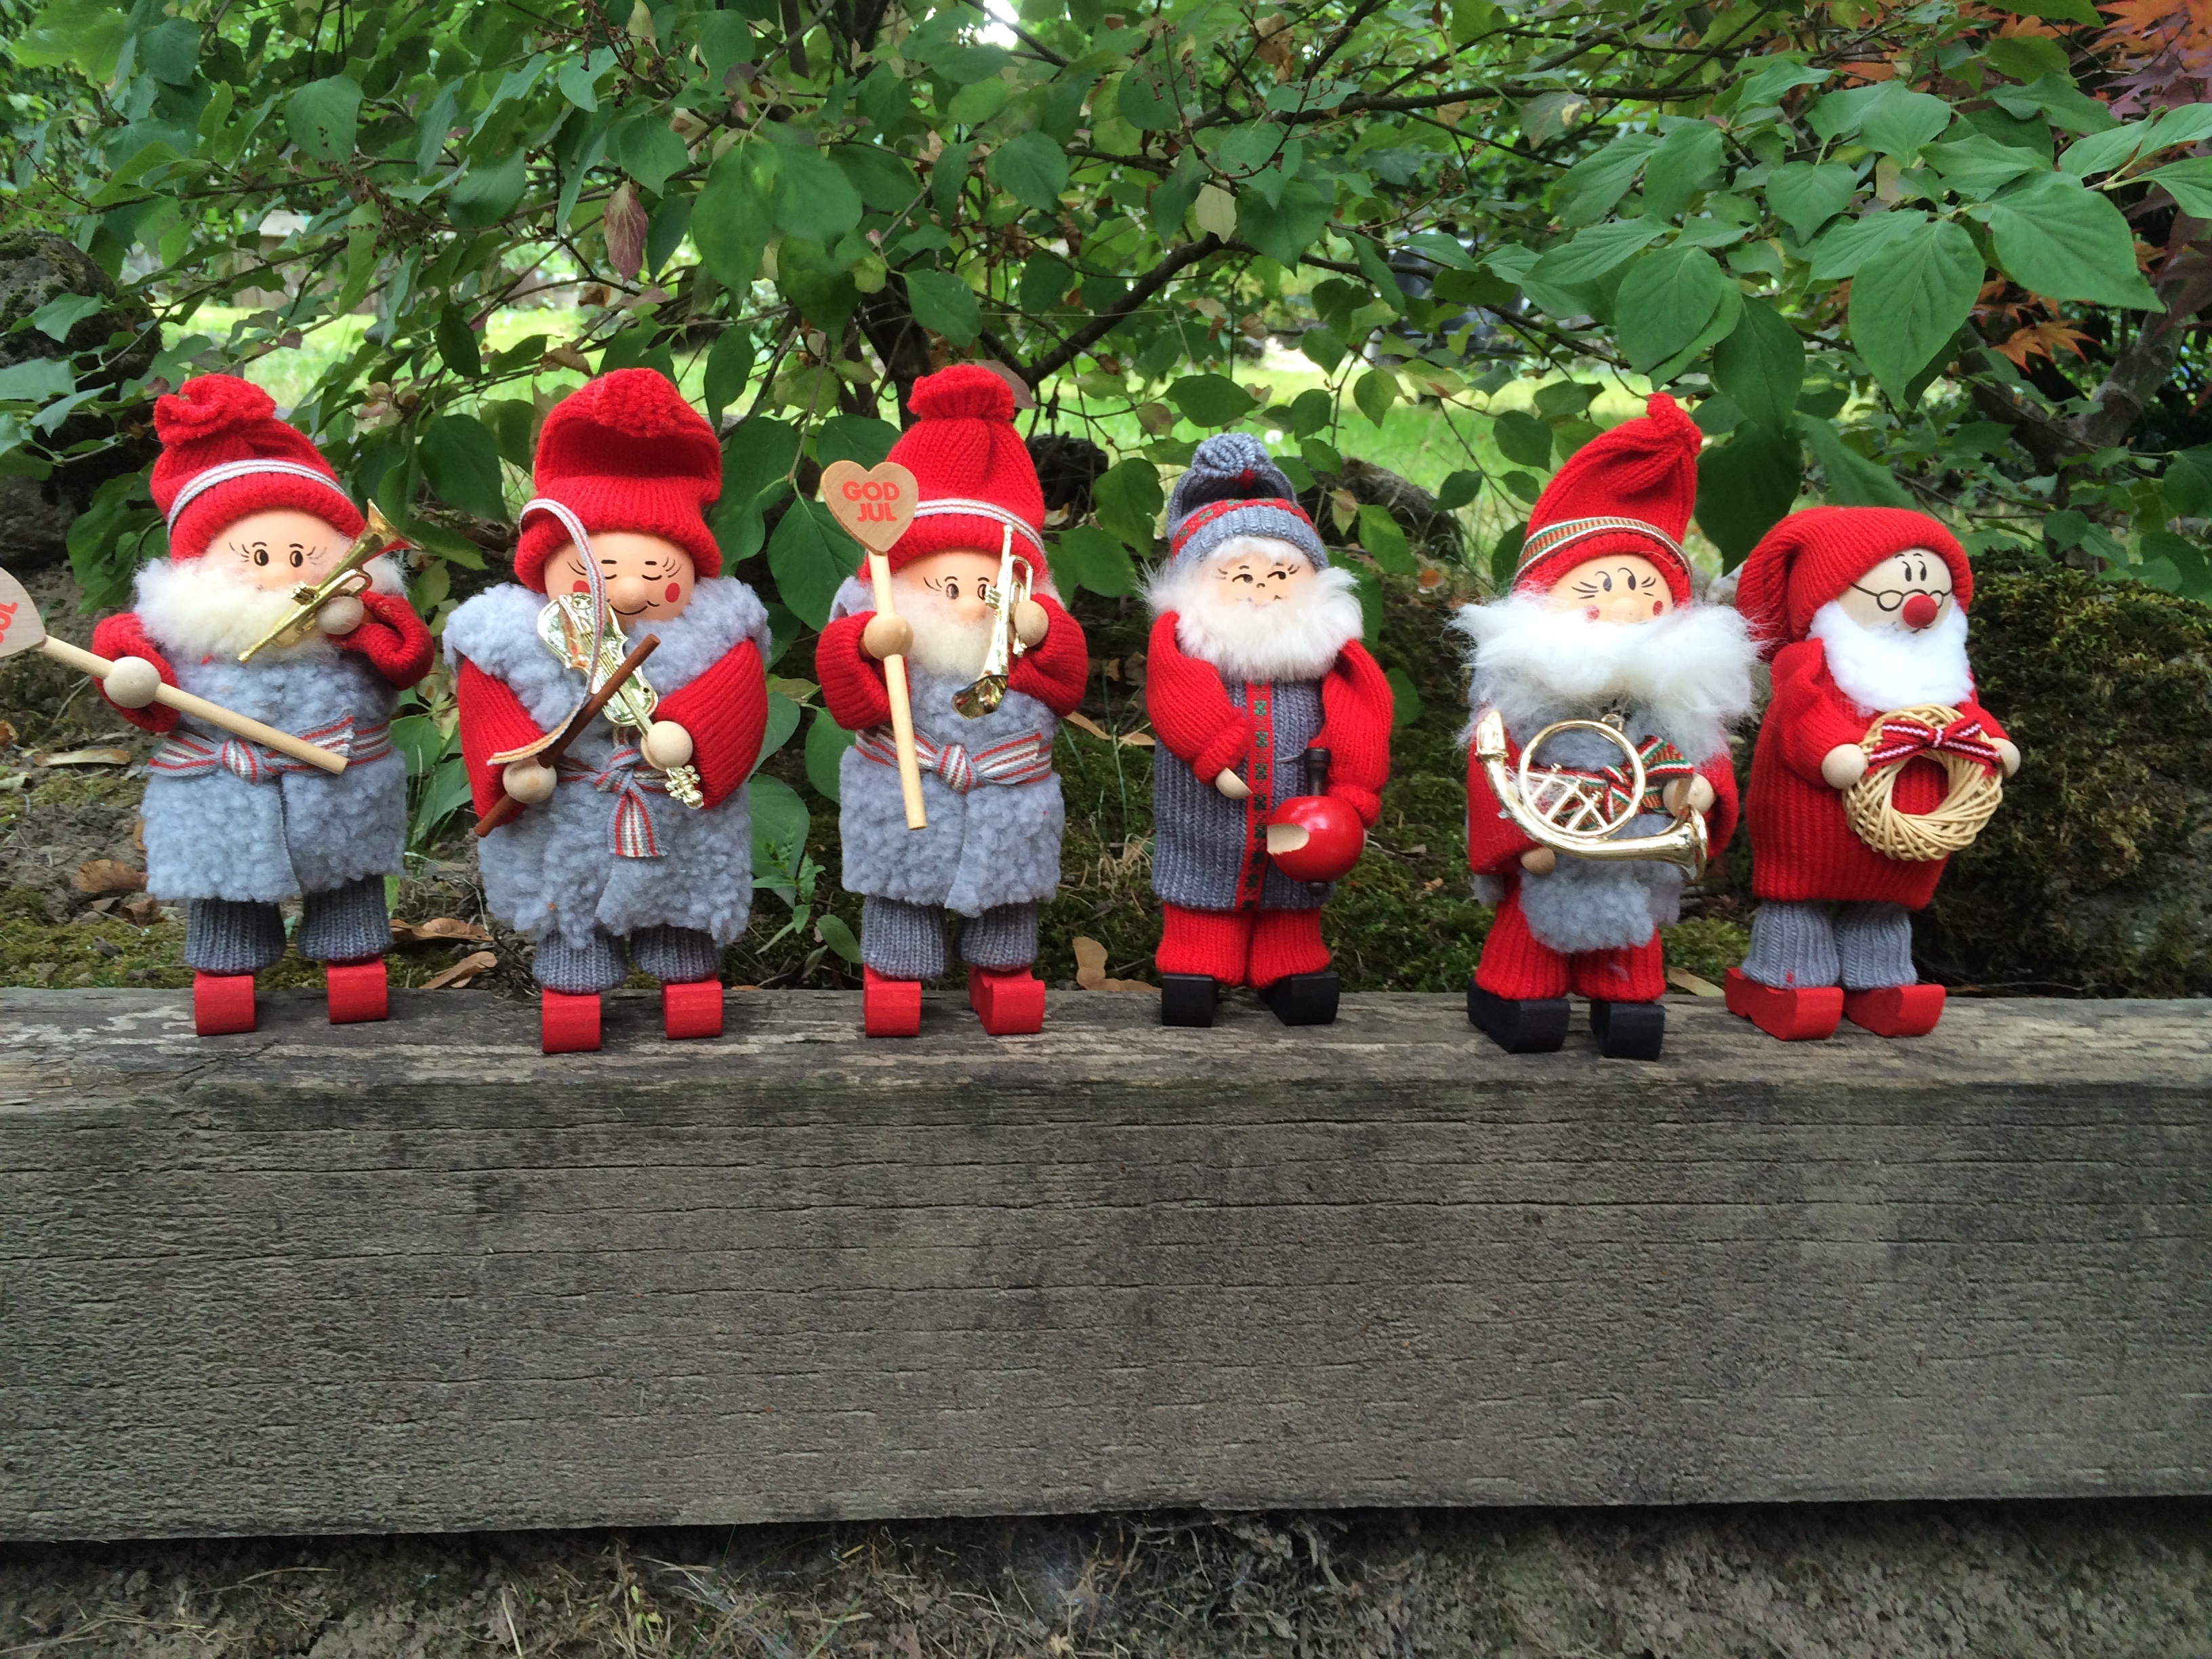
monument, band, statue, red, toy, christmas decoration, scandinavian, garden gnome, tompte, lawn ornament